Alf Howard

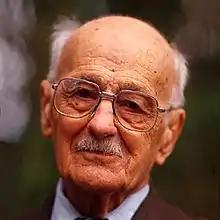
Alf Howard

Alf Howard (30 April 1906 – 4 July 2010) was an Australian scientist, educator and explorer. He was most prominently known for being the last remaining member of the expedition to Antarctica, which was led by Sir Douglas Mawson on board the RRS Discovery in 1929–1931. Howard served in the capacity of a chemist and the hydrologist aboard the vessel, which included being the individual who was responsible for monitoring the sea-water temperatures and the collection and chemical analysis of sea-water samples.